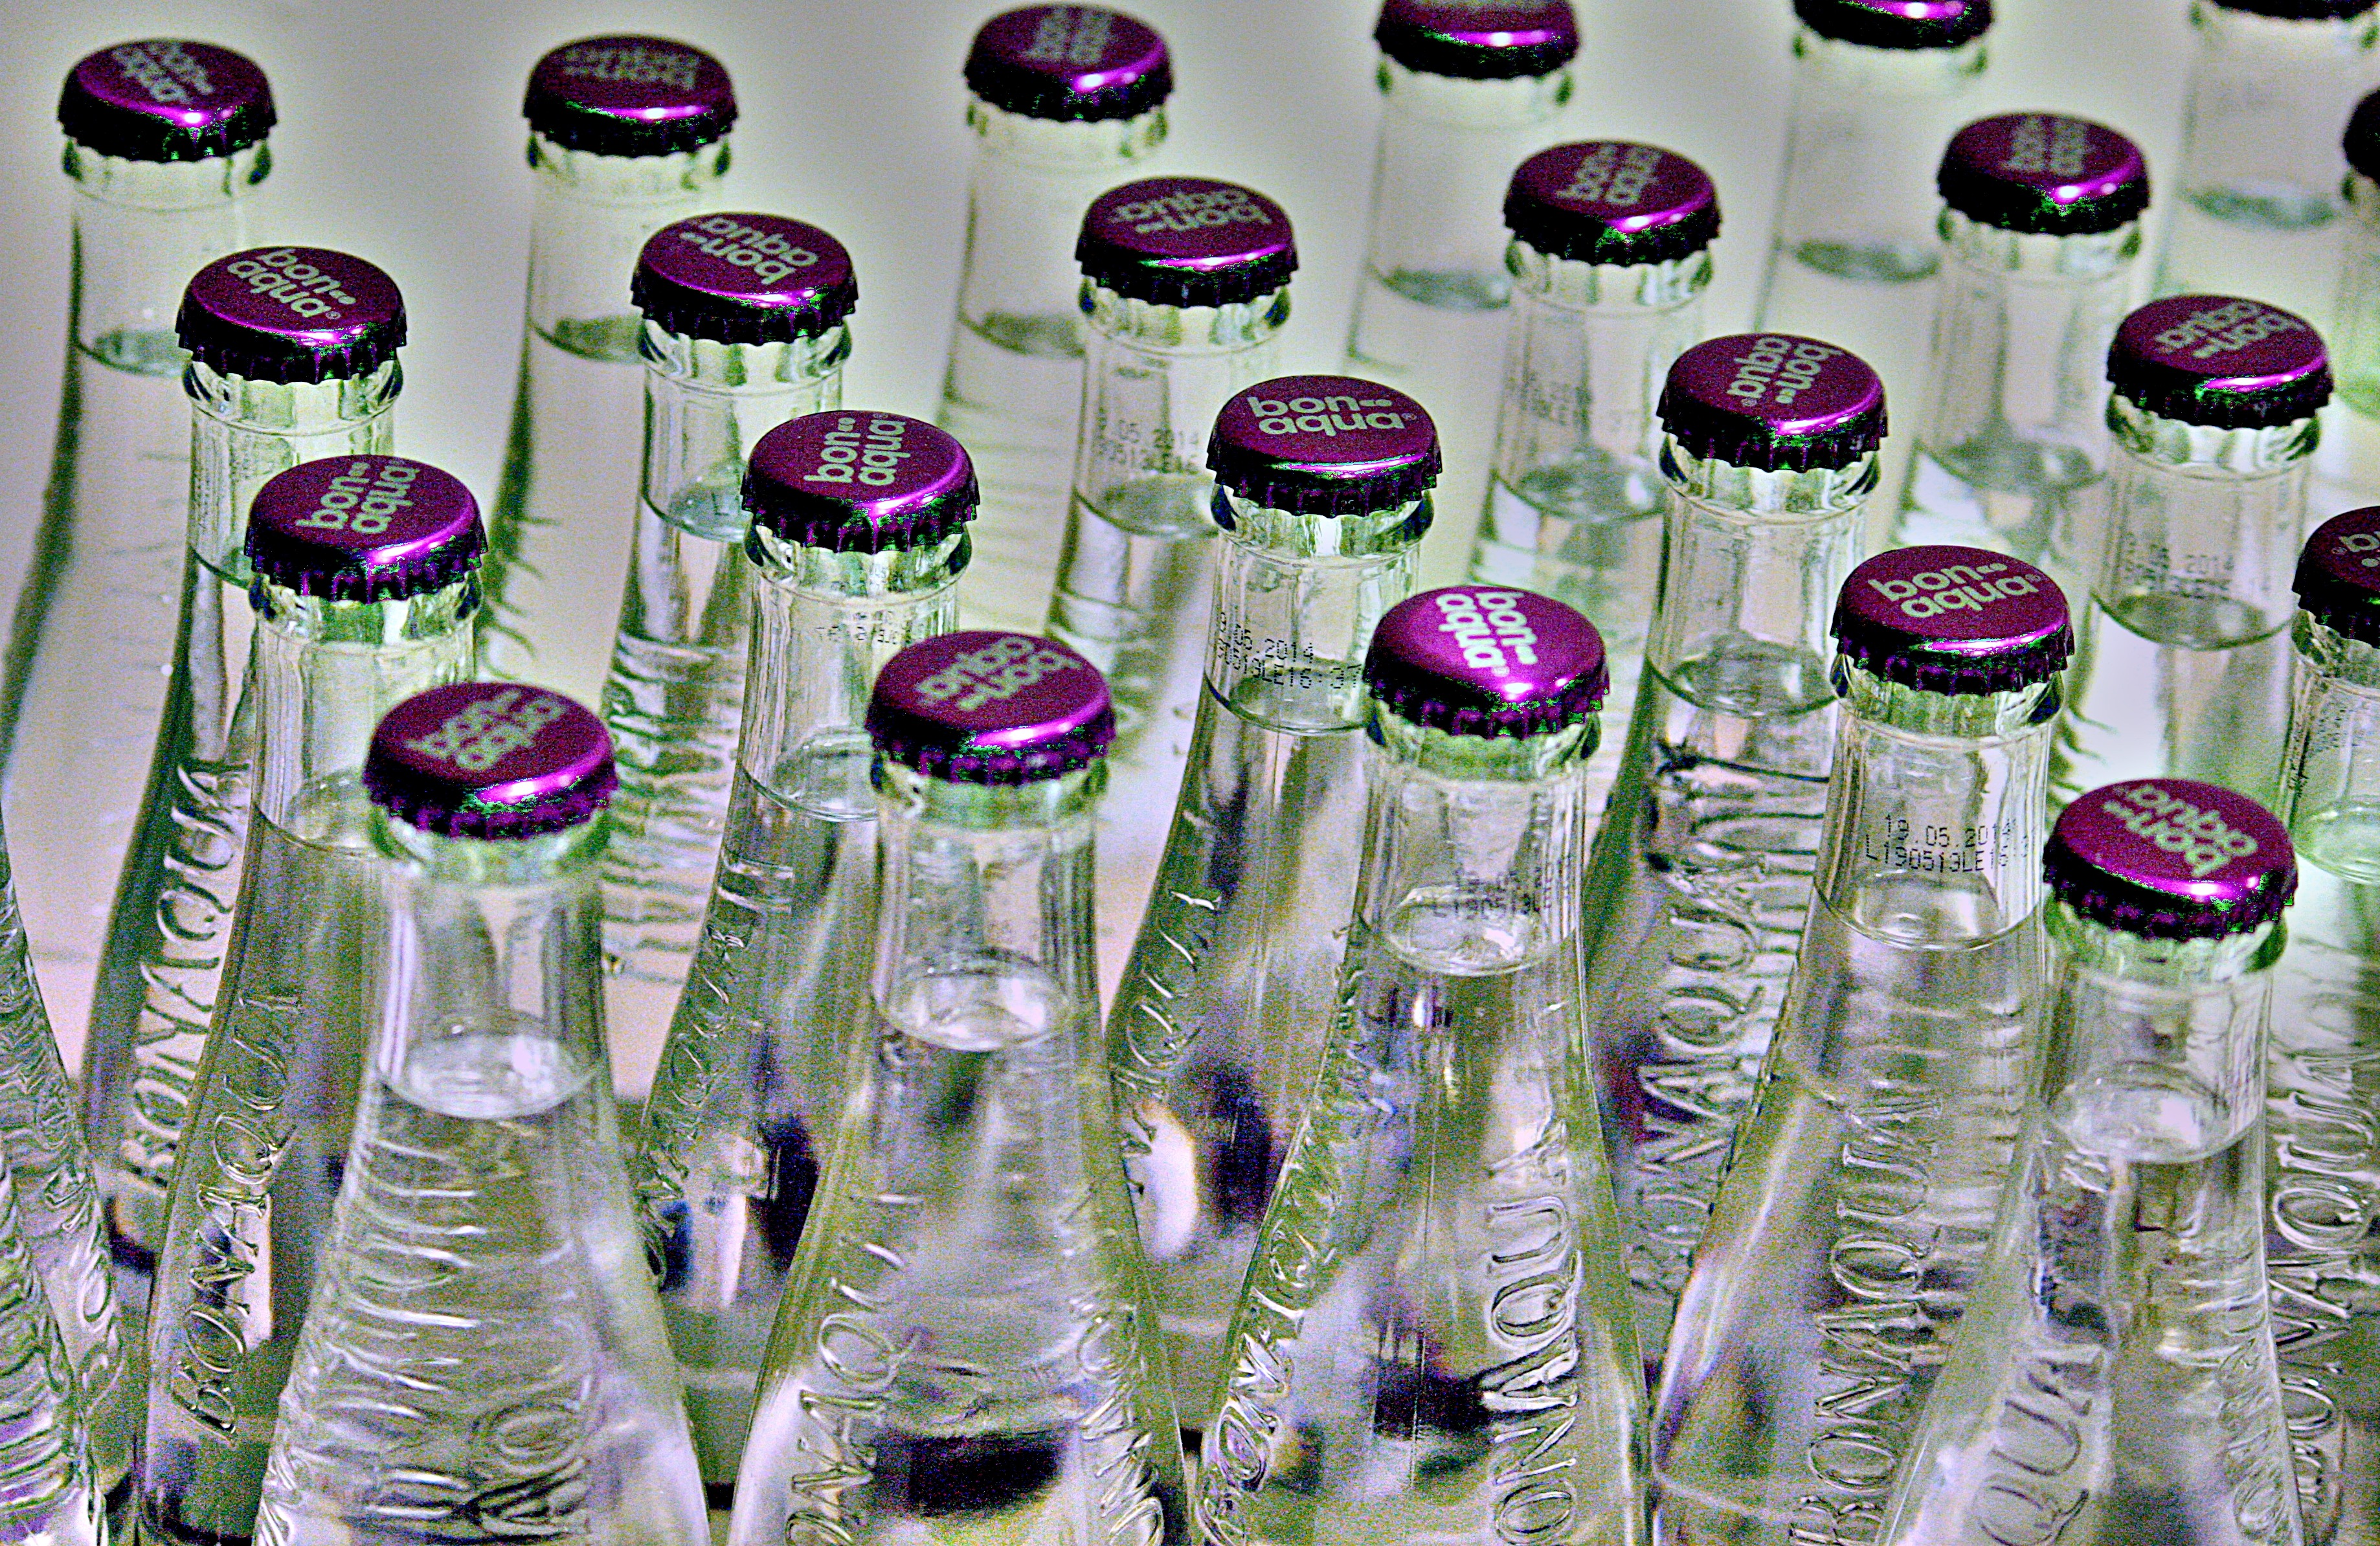
water, photography, flower, green, drink, bottle, mineral water, bottles, glass bottles, bon aqua